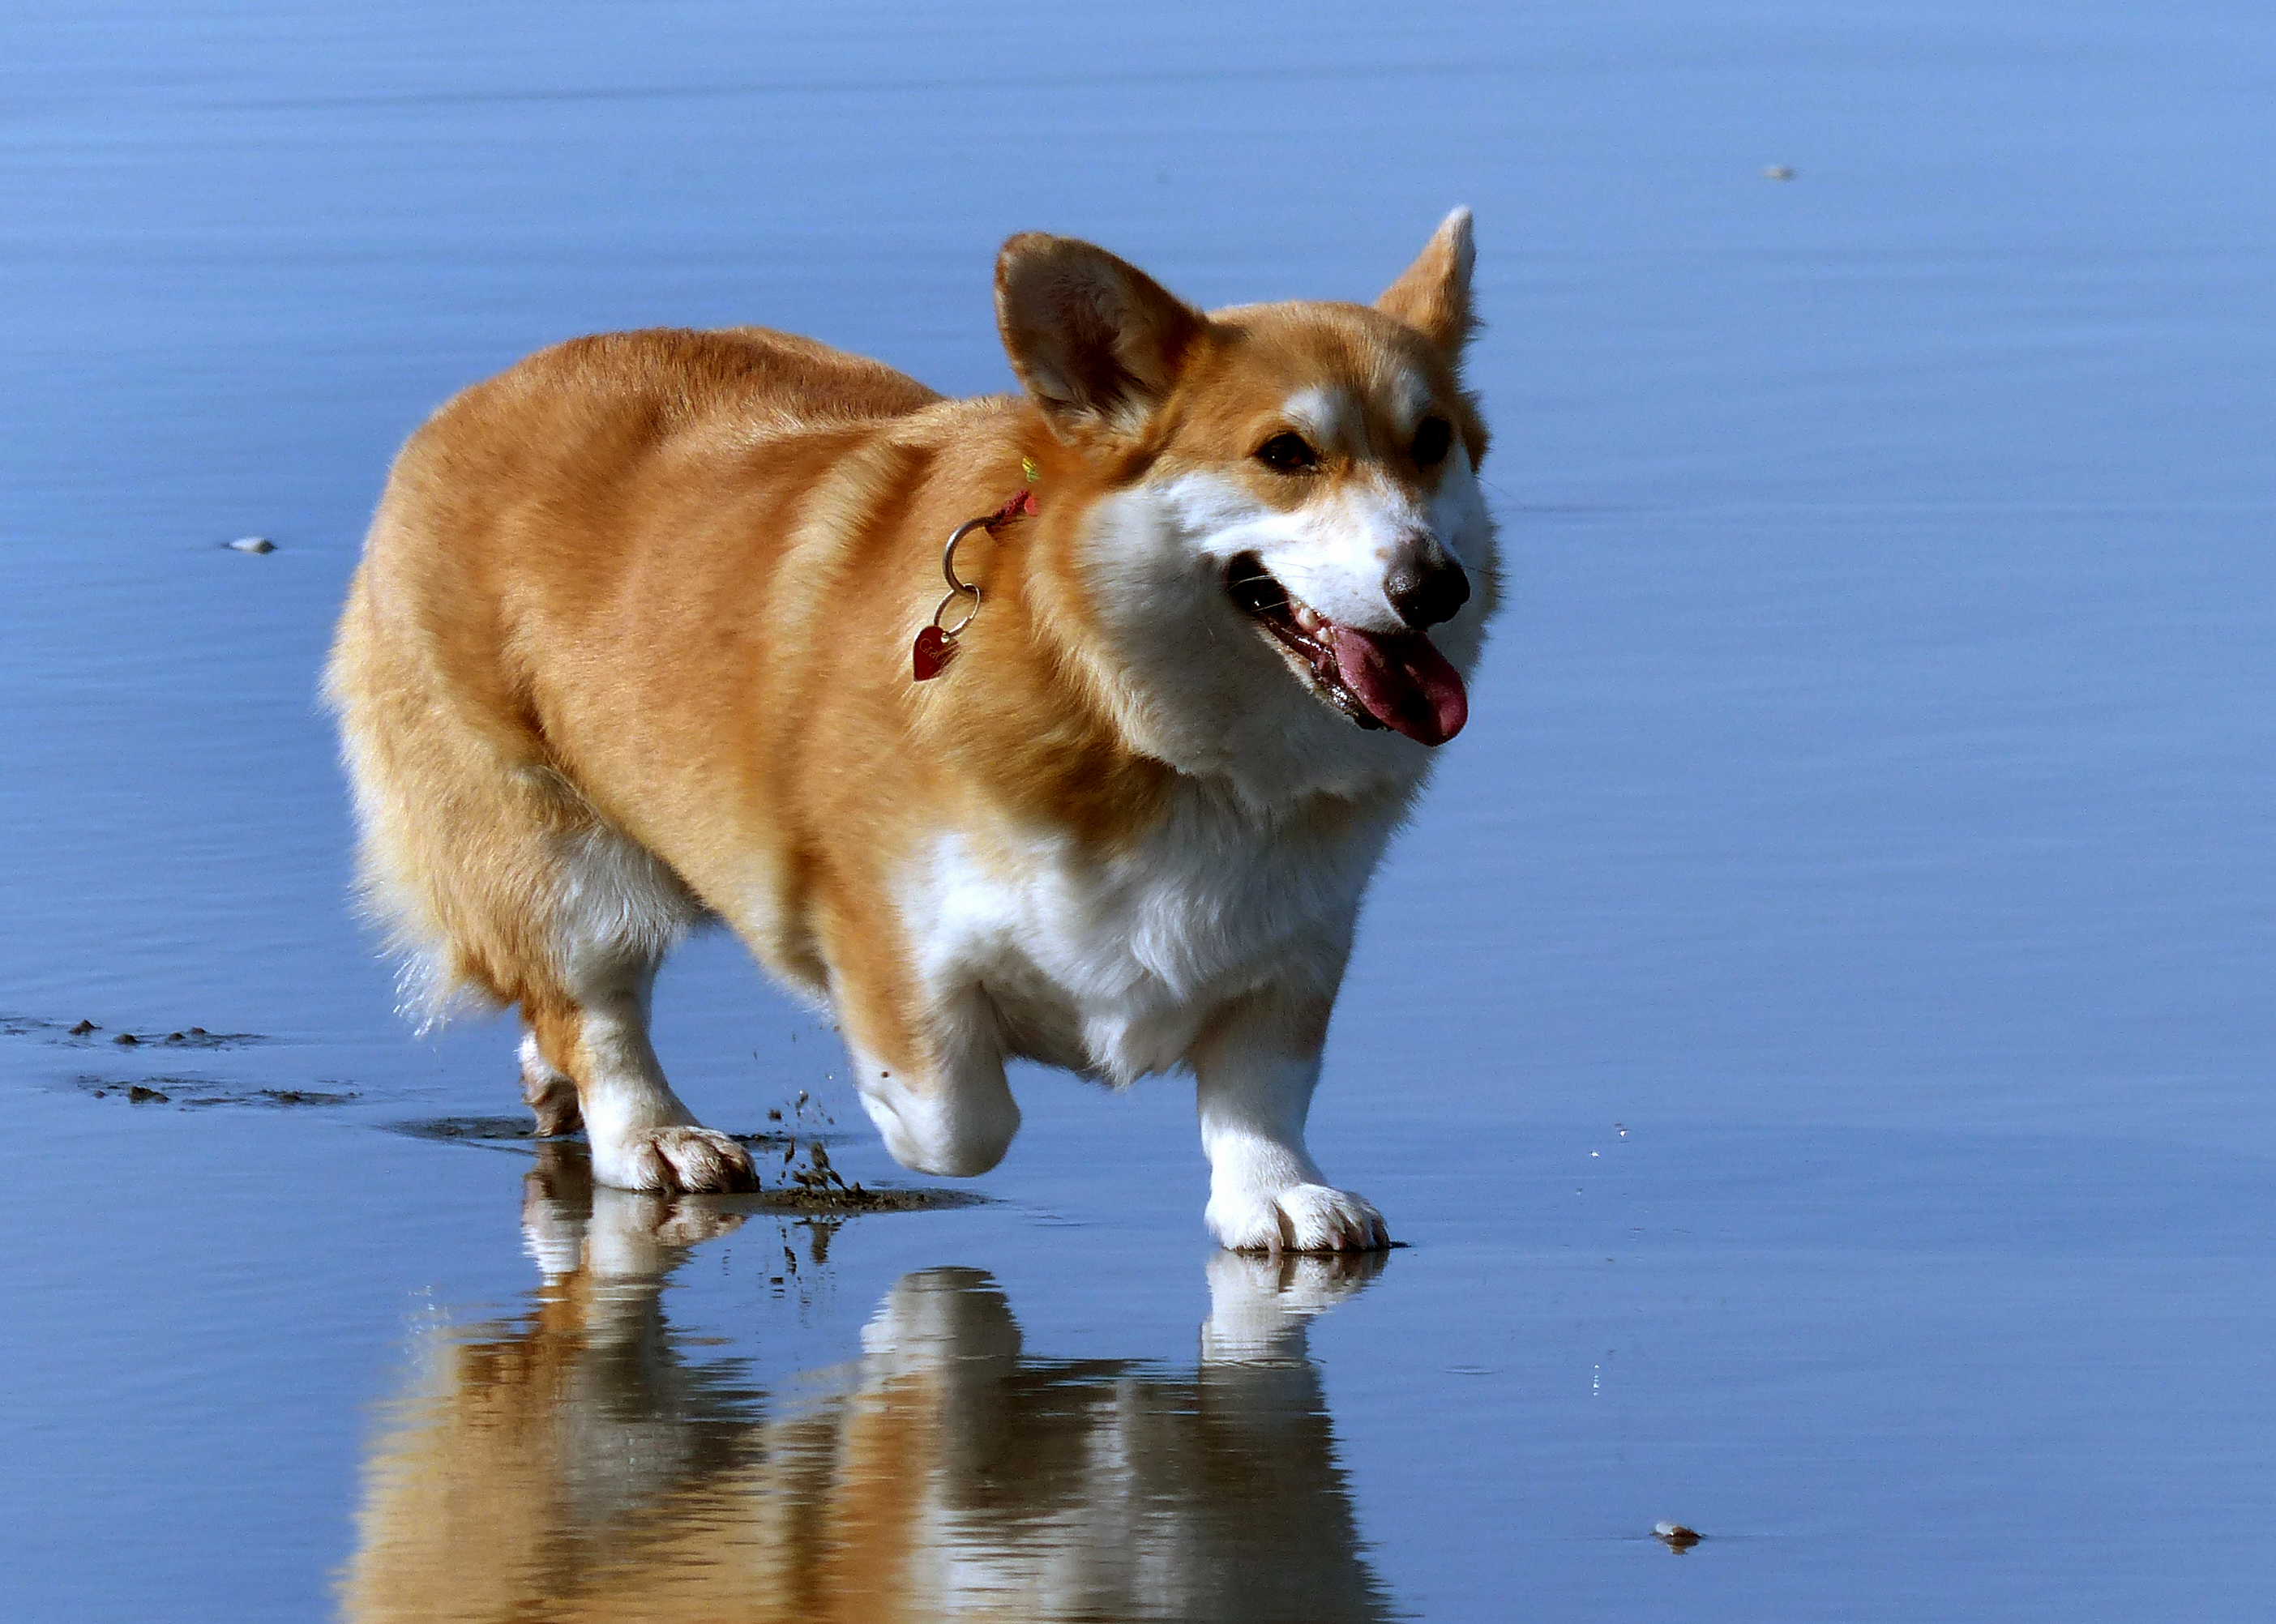
beach, dog, mammal, pets, vertebrate, lumixfz200, corgi, dog breed, welsh corgi, dog like mammal, dog breed group, icelandic sheepdog, finnish spitz, norwegian lundehund, pembroke welsh corgi